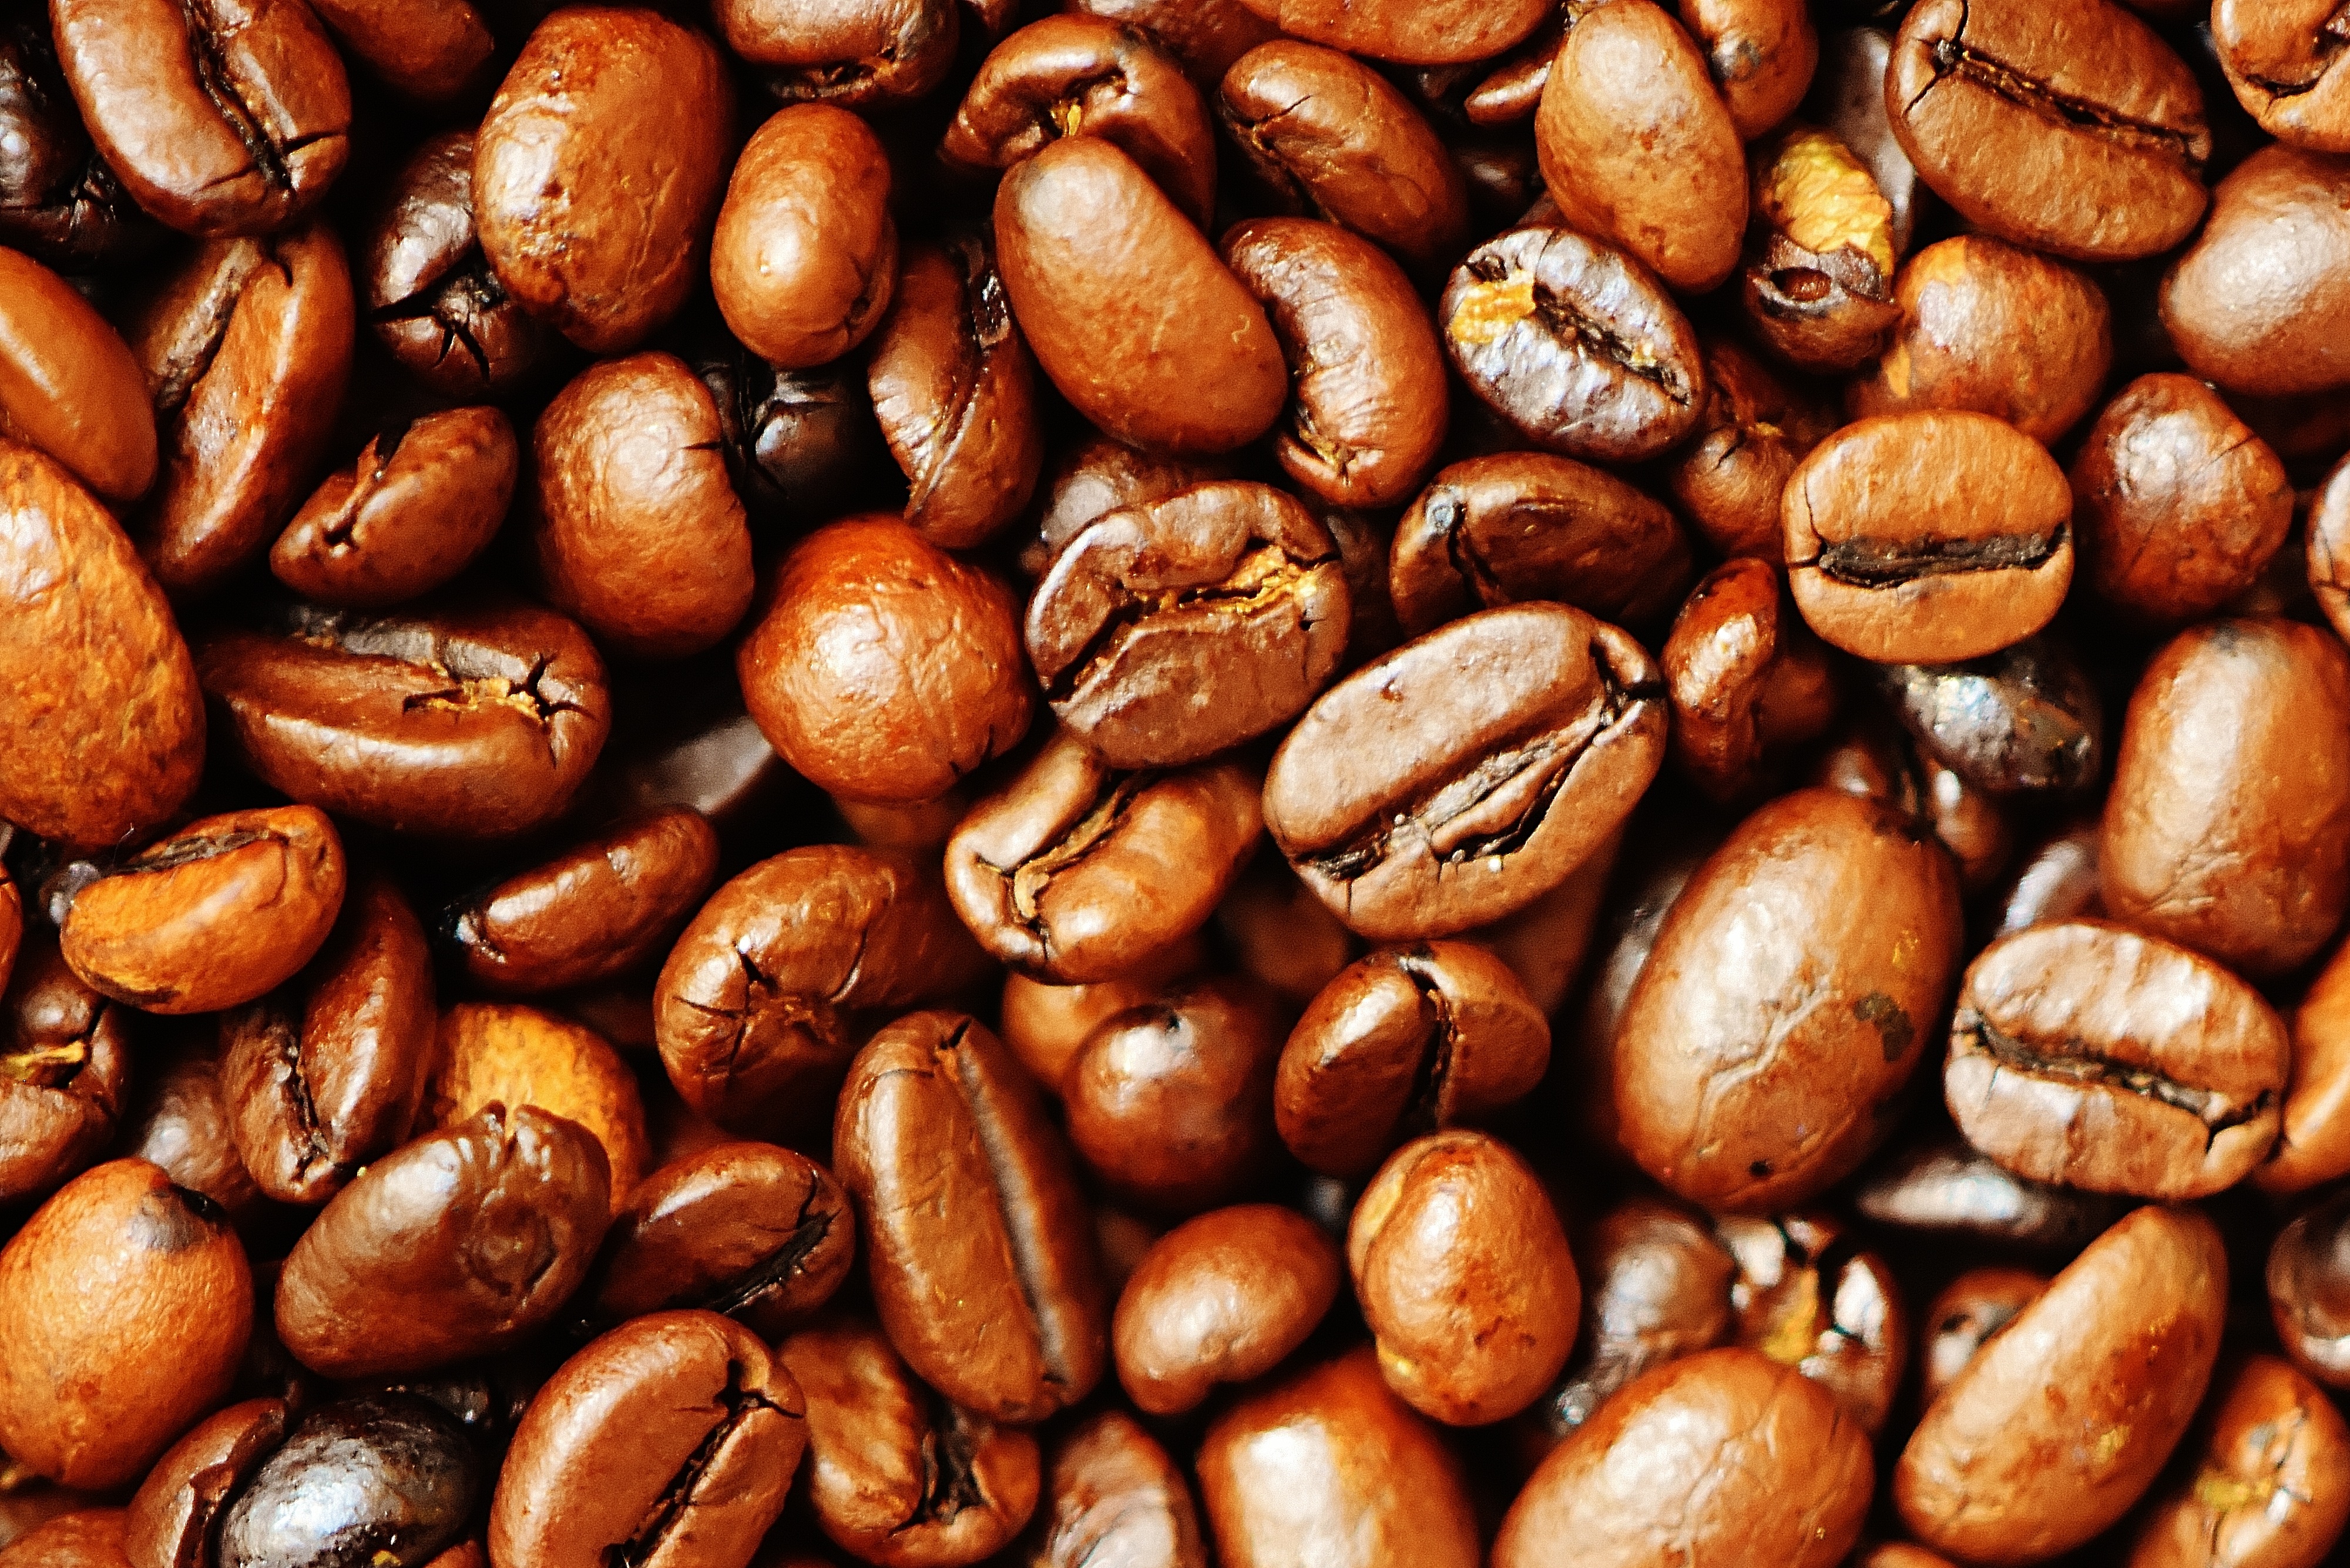
cafe, coffee, aroma, food, produce, brown, drink, delicious, caffeine, beans, enjoy, benefit from, aromatic, roasted, coffee beans, coffee roasting, stimulant